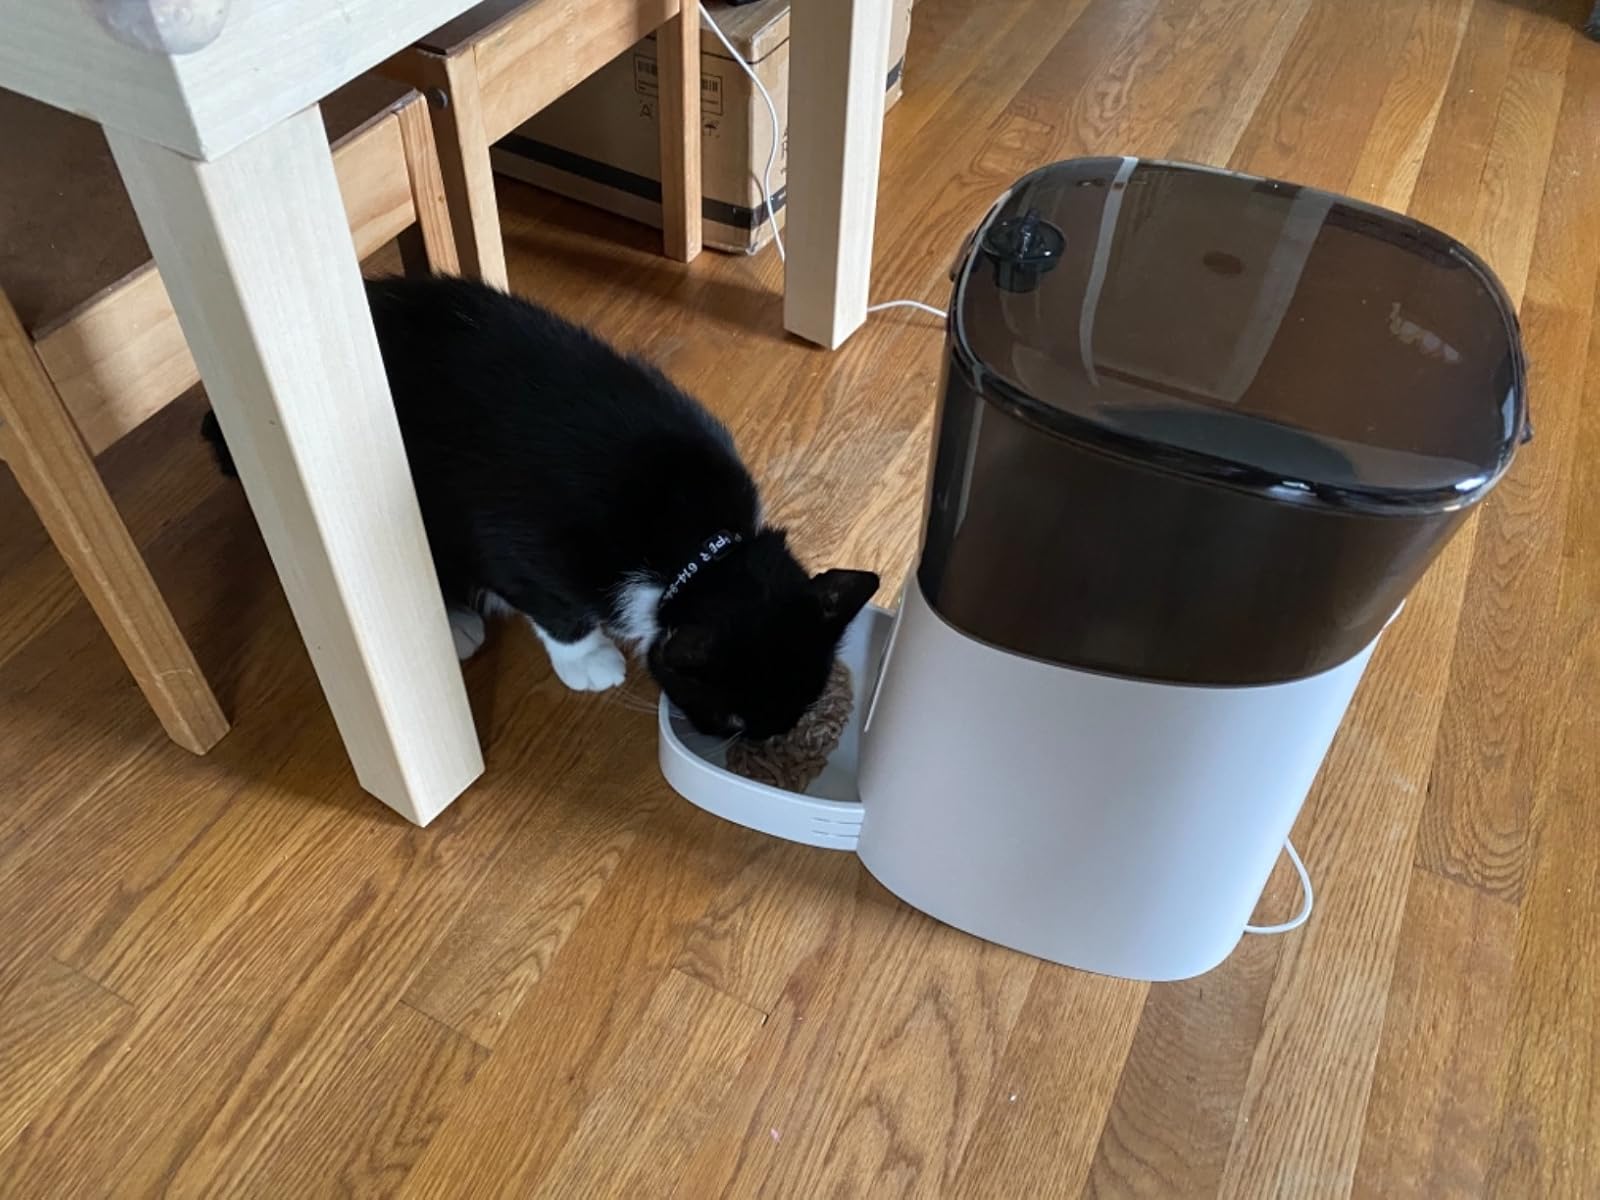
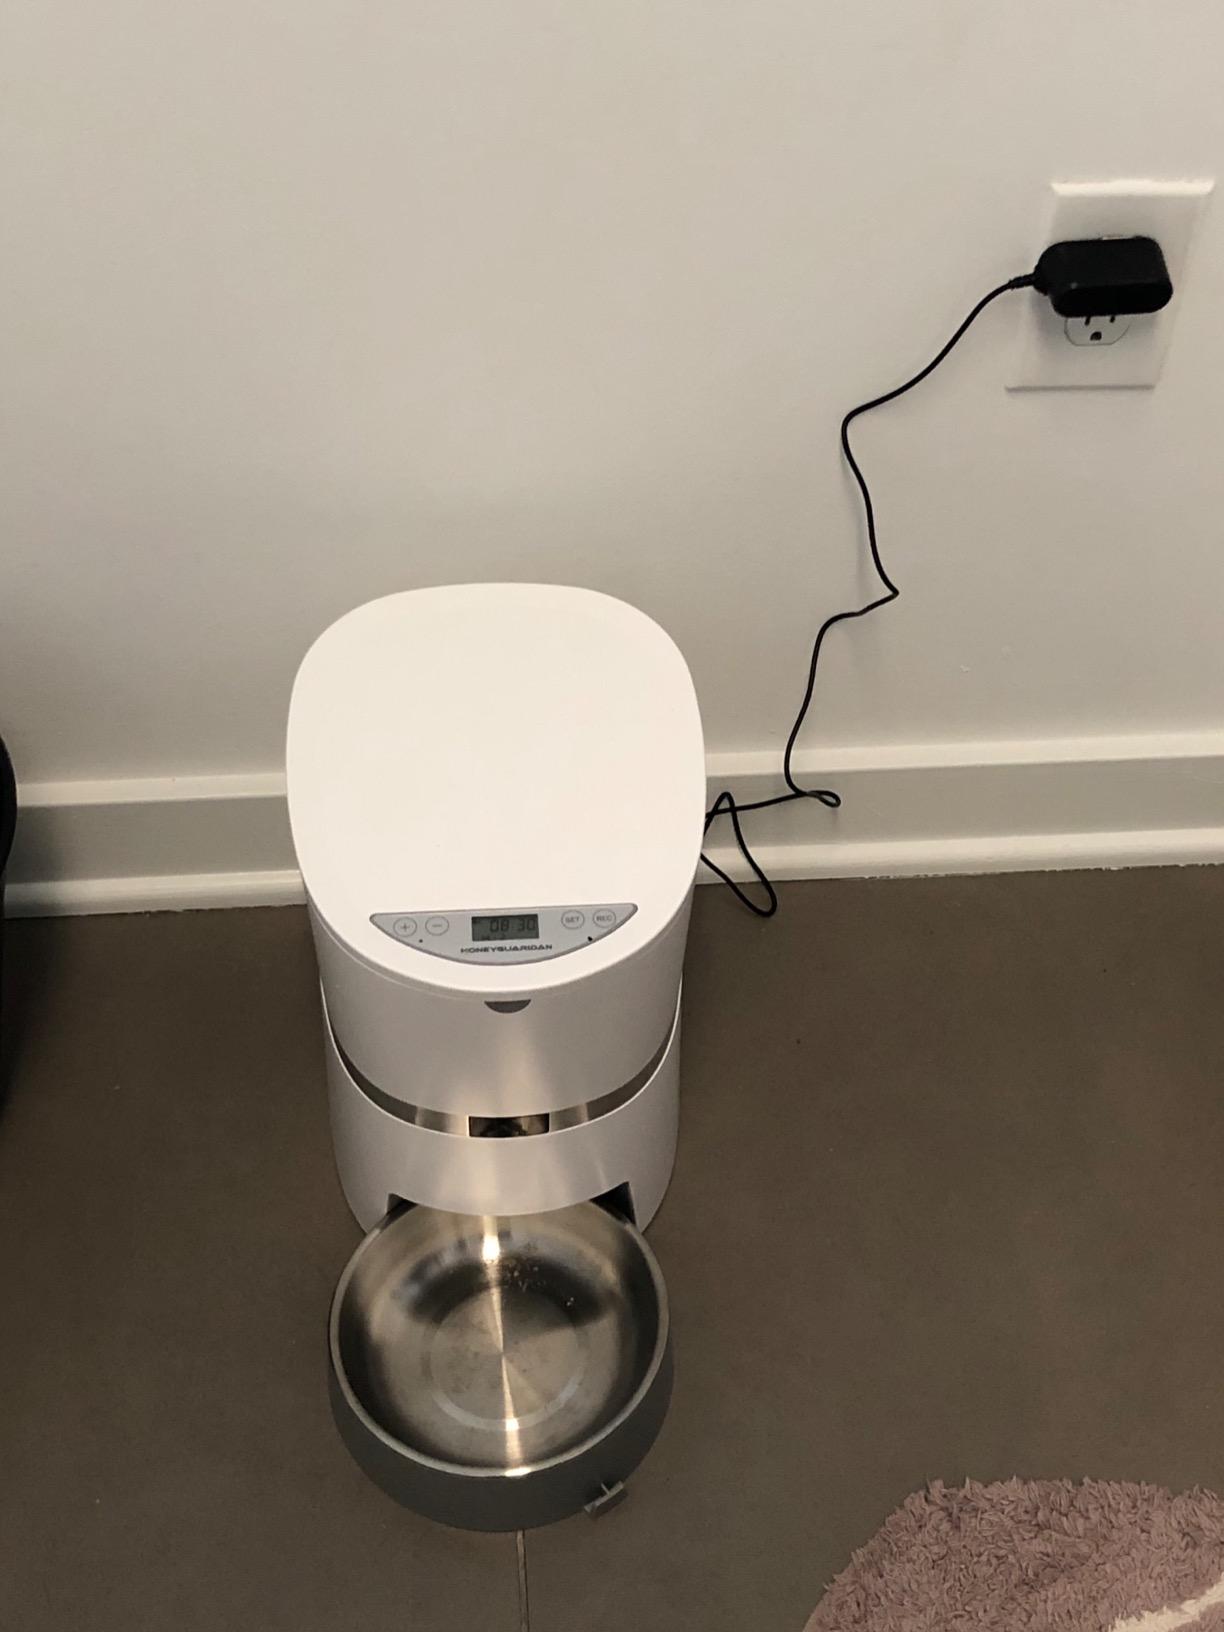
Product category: items_feeder
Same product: no